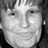
Emotion: happy